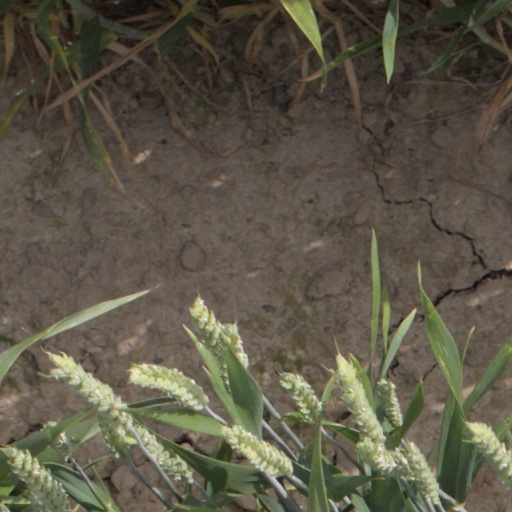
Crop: wheat